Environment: real
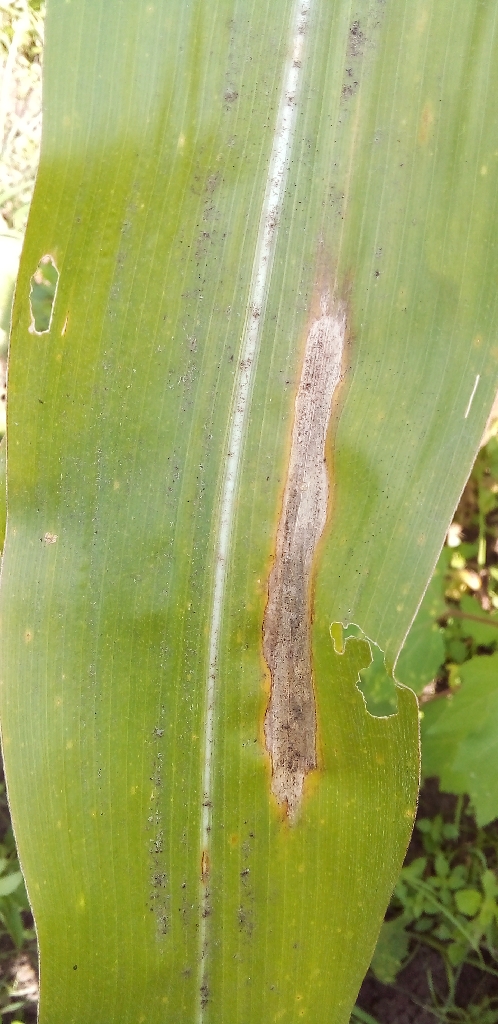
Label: northern_corn_leaf_blight